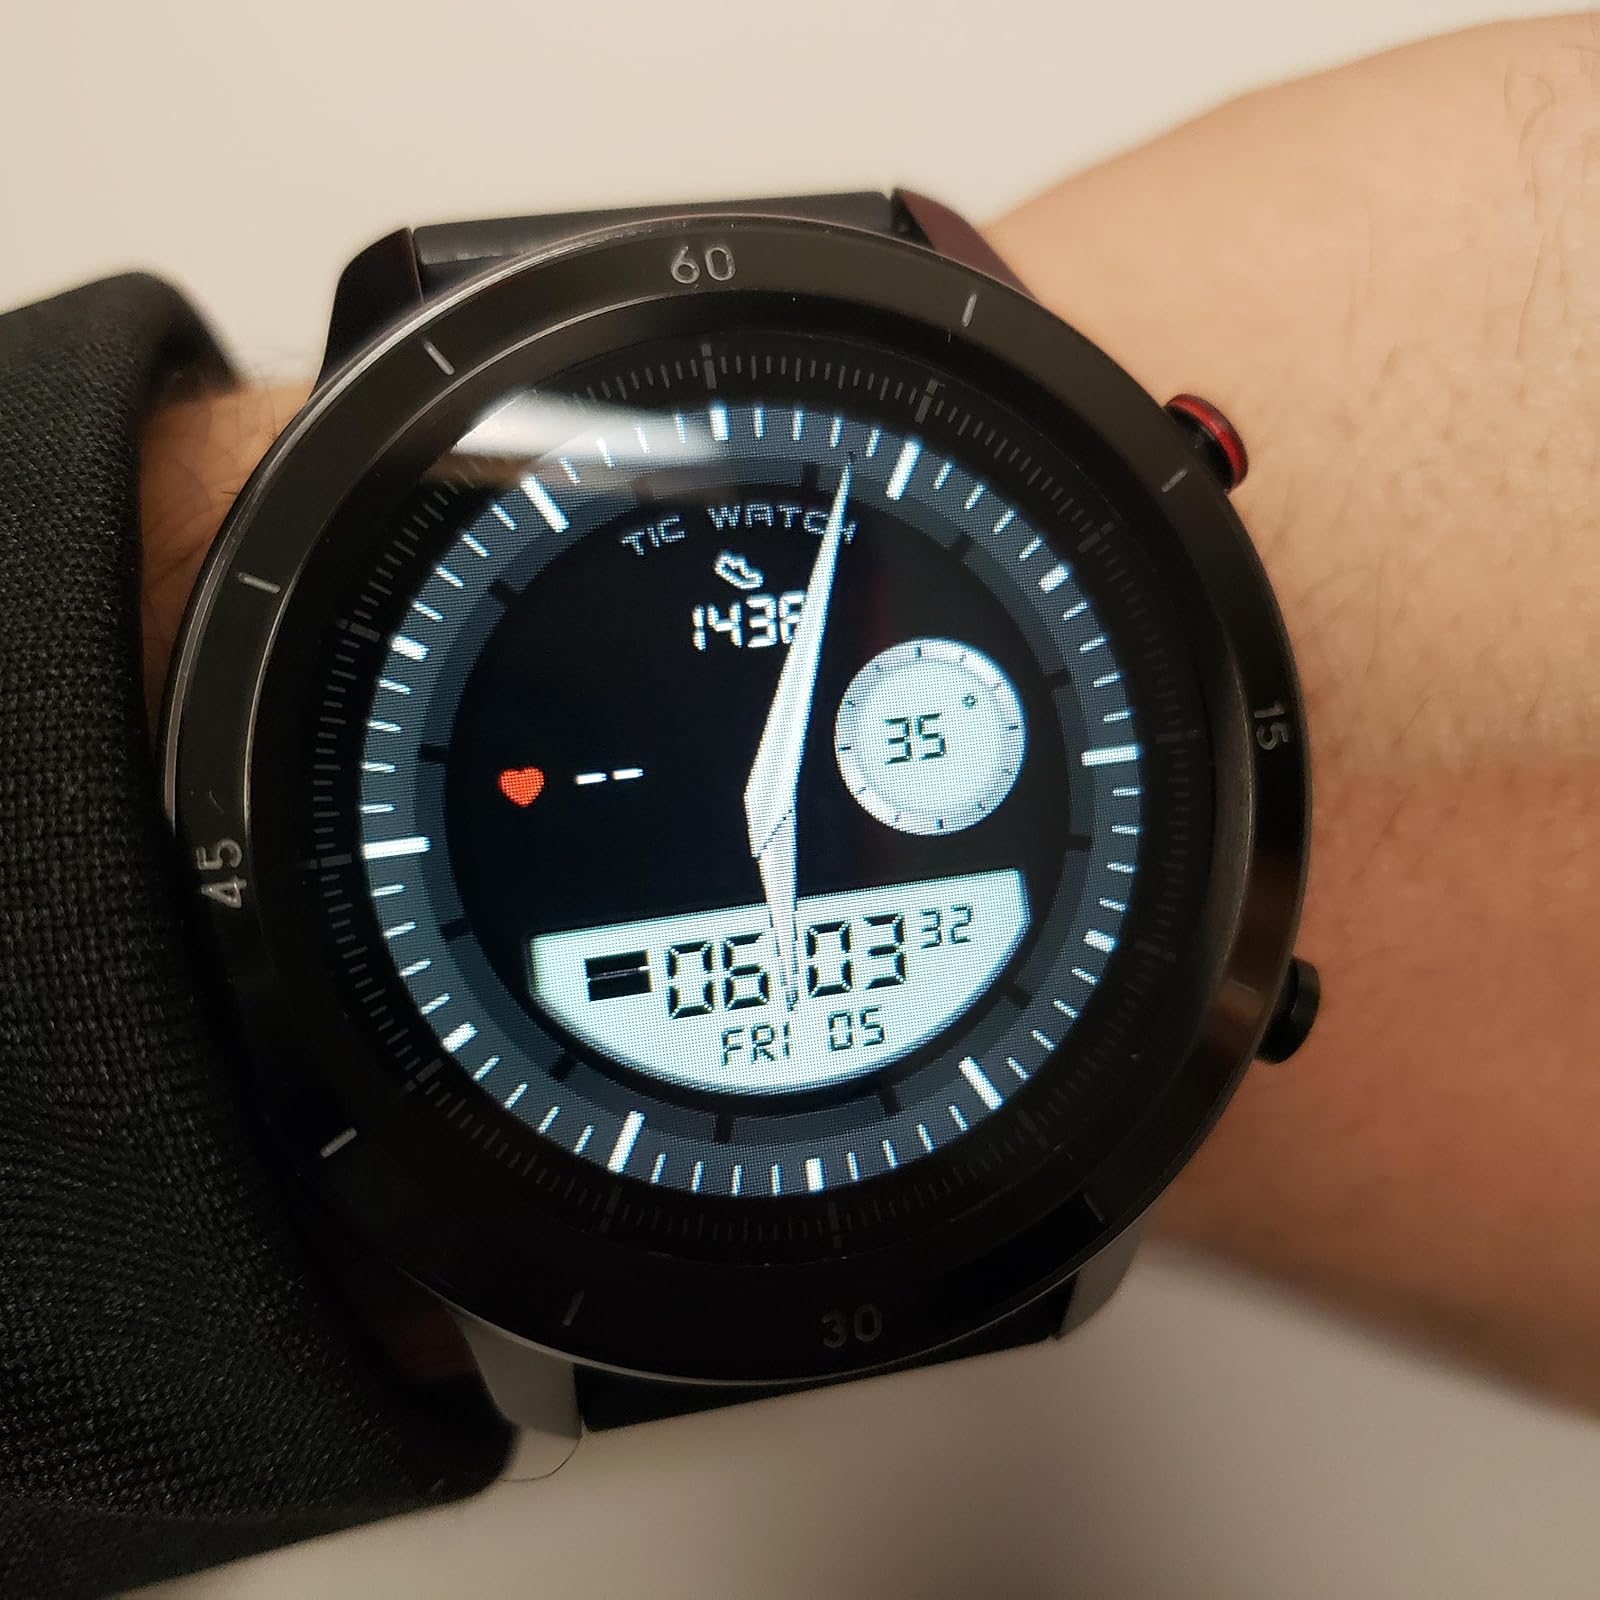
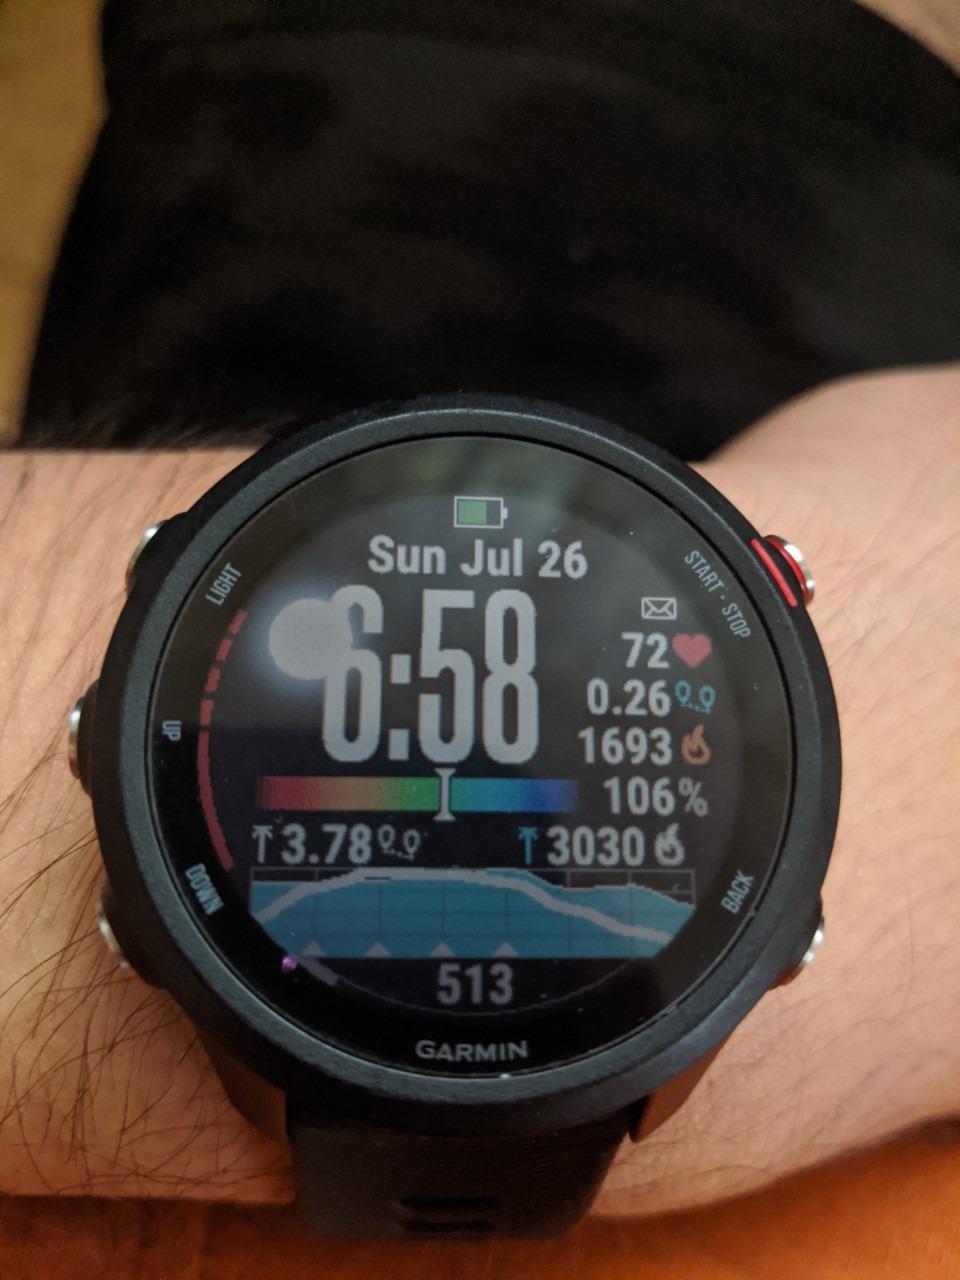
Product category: smartwatch
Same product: no